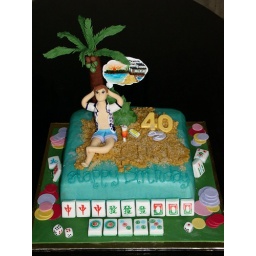
He loves playing mahjong and longs for a dream house by the beach